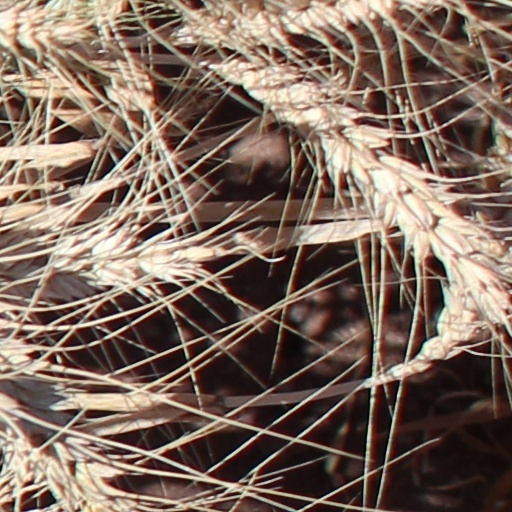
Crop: wheat